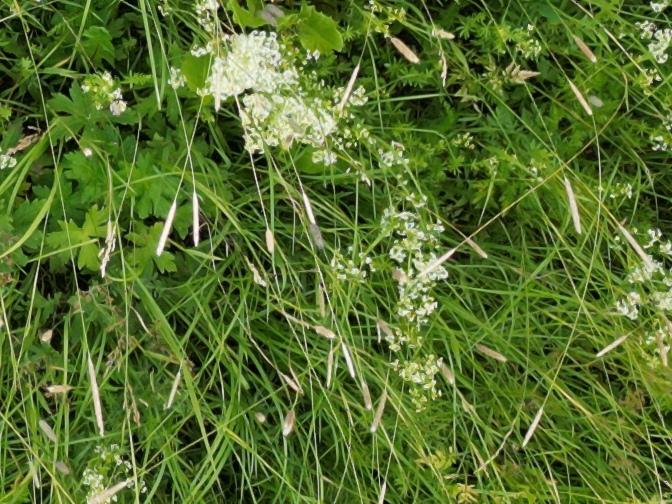
Flowers visible: yarrow flowers, yarrow flowers